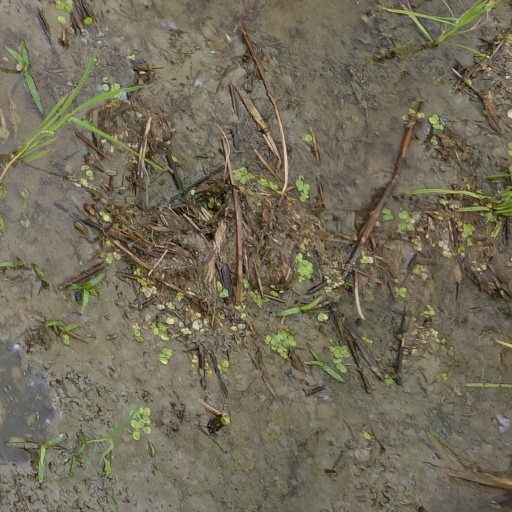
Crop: rice